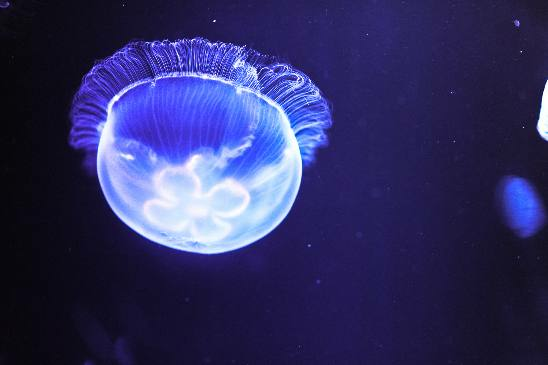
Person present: No